Western imperialism in Asia

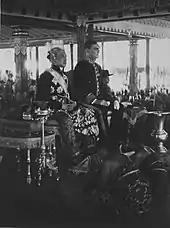
The Dutch Governor-General, highest authority in the colony and the Sultan of Jogjakarta.

The Portuguese decline in Asia was accelerated by attacks on their commercial empire by the Dutch and the English, which began a global struggle over the empire in Asia that lasted until the end of the Seven Years' War in 1763. The Netherlands revolt against Spanish rule facilitated Dutch encroachment on the Portuguese monopoly over South and East Asian trade. The Dutch looked on Spain's trade and colonies as potential spoils of war. When the two crowns of the Iberian peninsula were joined in 1581, the Dutch felt free to attack Portuguese territories in Asia.